Matthew Boulton

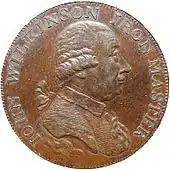
John Wilkinson, as depicted on a 1793 halfpenny token struck by Boulton's Soho Mint

With capital accumulated from his two marriages and his inheritance from his father, Boulton sought a larger site to expand his business. In 1761 he leased at Soho, then just in Staffordshire, with a residence, Soho House, and a rolling mill. Soho House was at first occupied by Boulton relatives, and then by his first partner, John Fothergill. In 1766 Boulton required Fothergill to vacate Soho House, and lived there himself with his family. Both husband and wife died there, Anne Boulton of an apparent stroke in 1783 and her husband after a long illness in 1809.